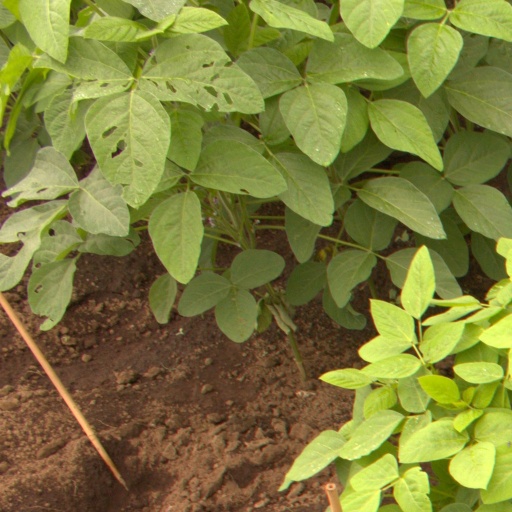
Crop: soybean